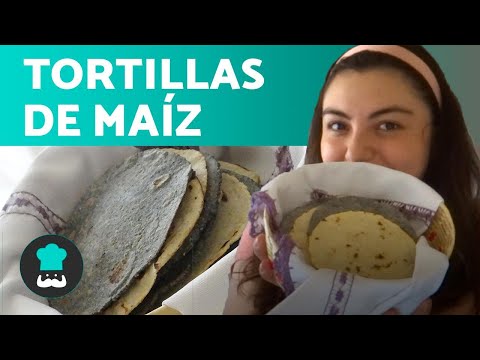
En este vídeo te enseñamos cómo hacer las tortillas de maíz para tus tacos de coliflor al pastor, ¡no te lo pierdas!